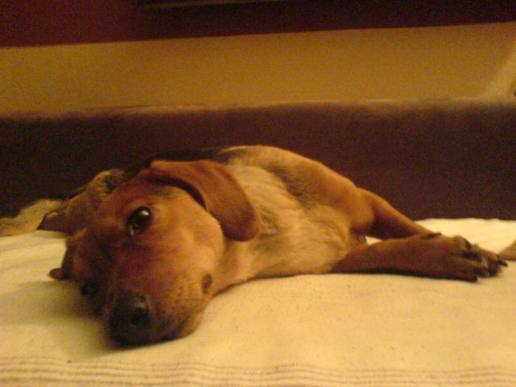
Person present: No